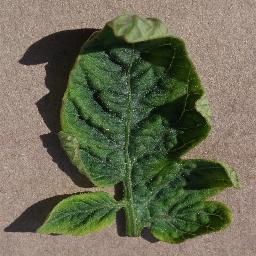
Label: Tomato___Tomato_Yellow_Leaf_Curl_Virus